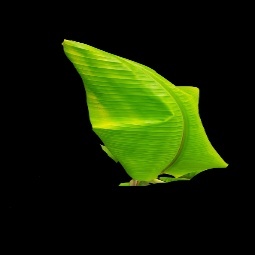
Label: Calcium